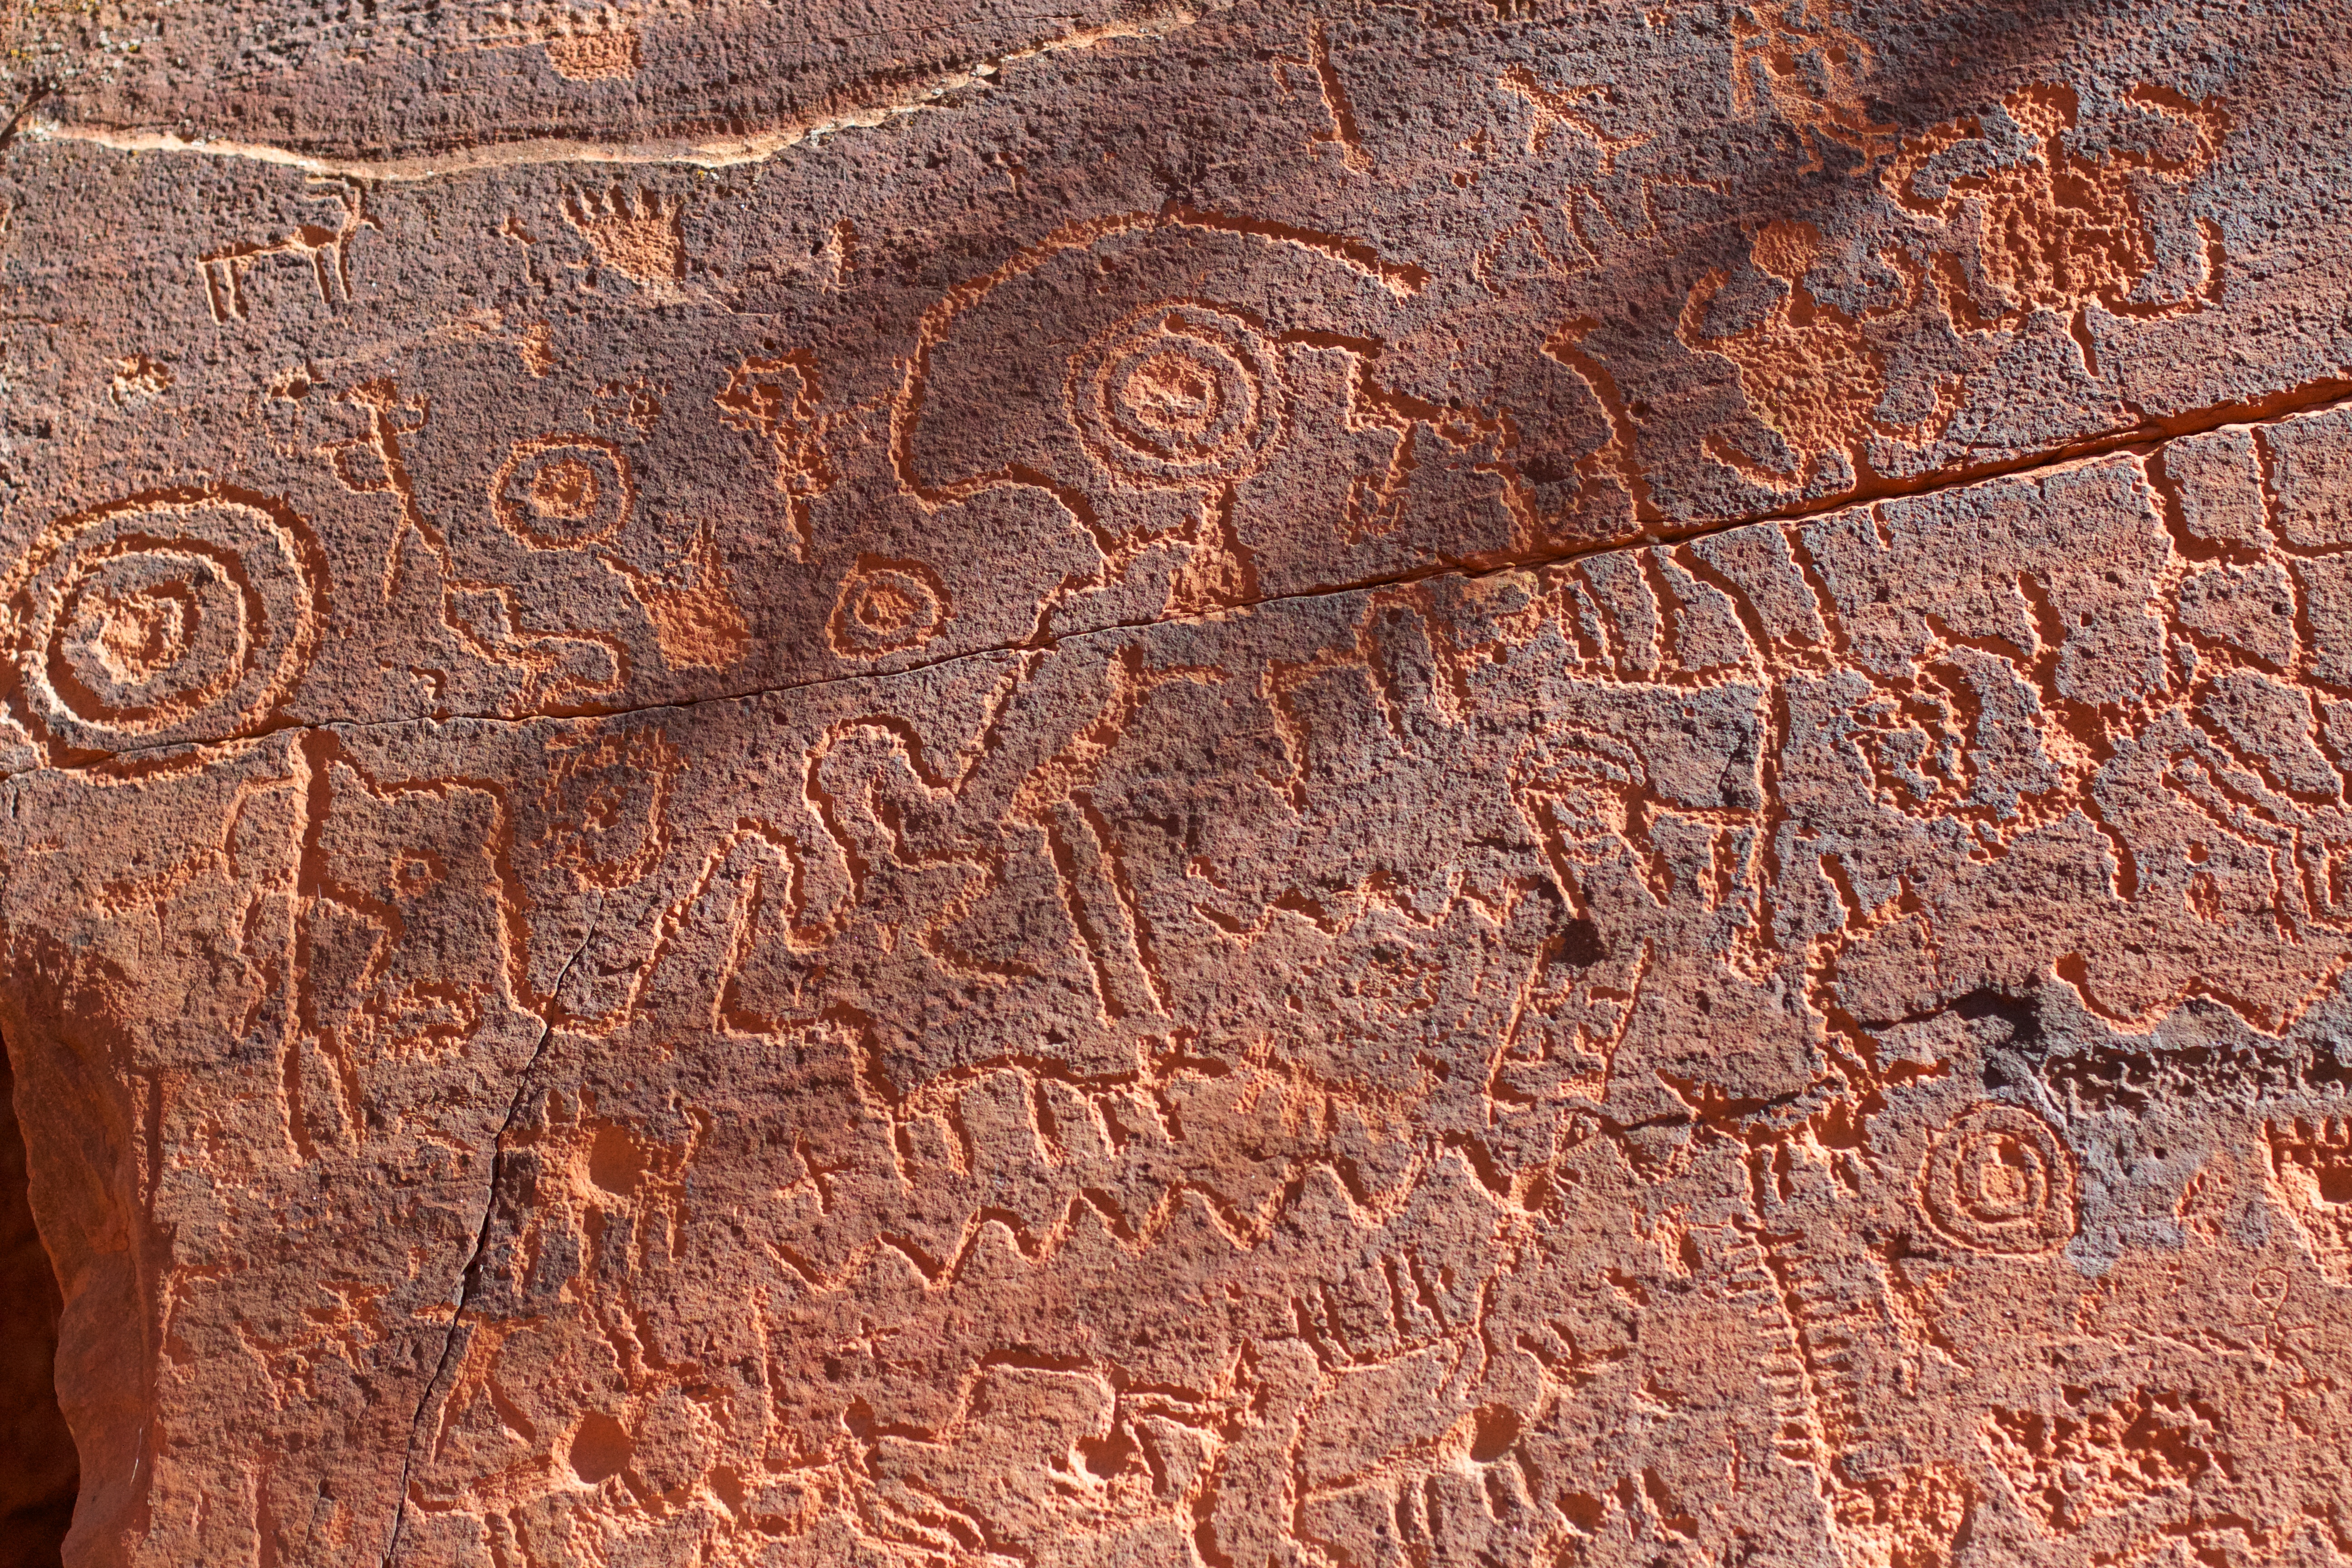
rock, wood, texture, floor, trunk, wall, soil, brick, material, close up, cool image, carving, relief, brickwork, flooring, stone carving